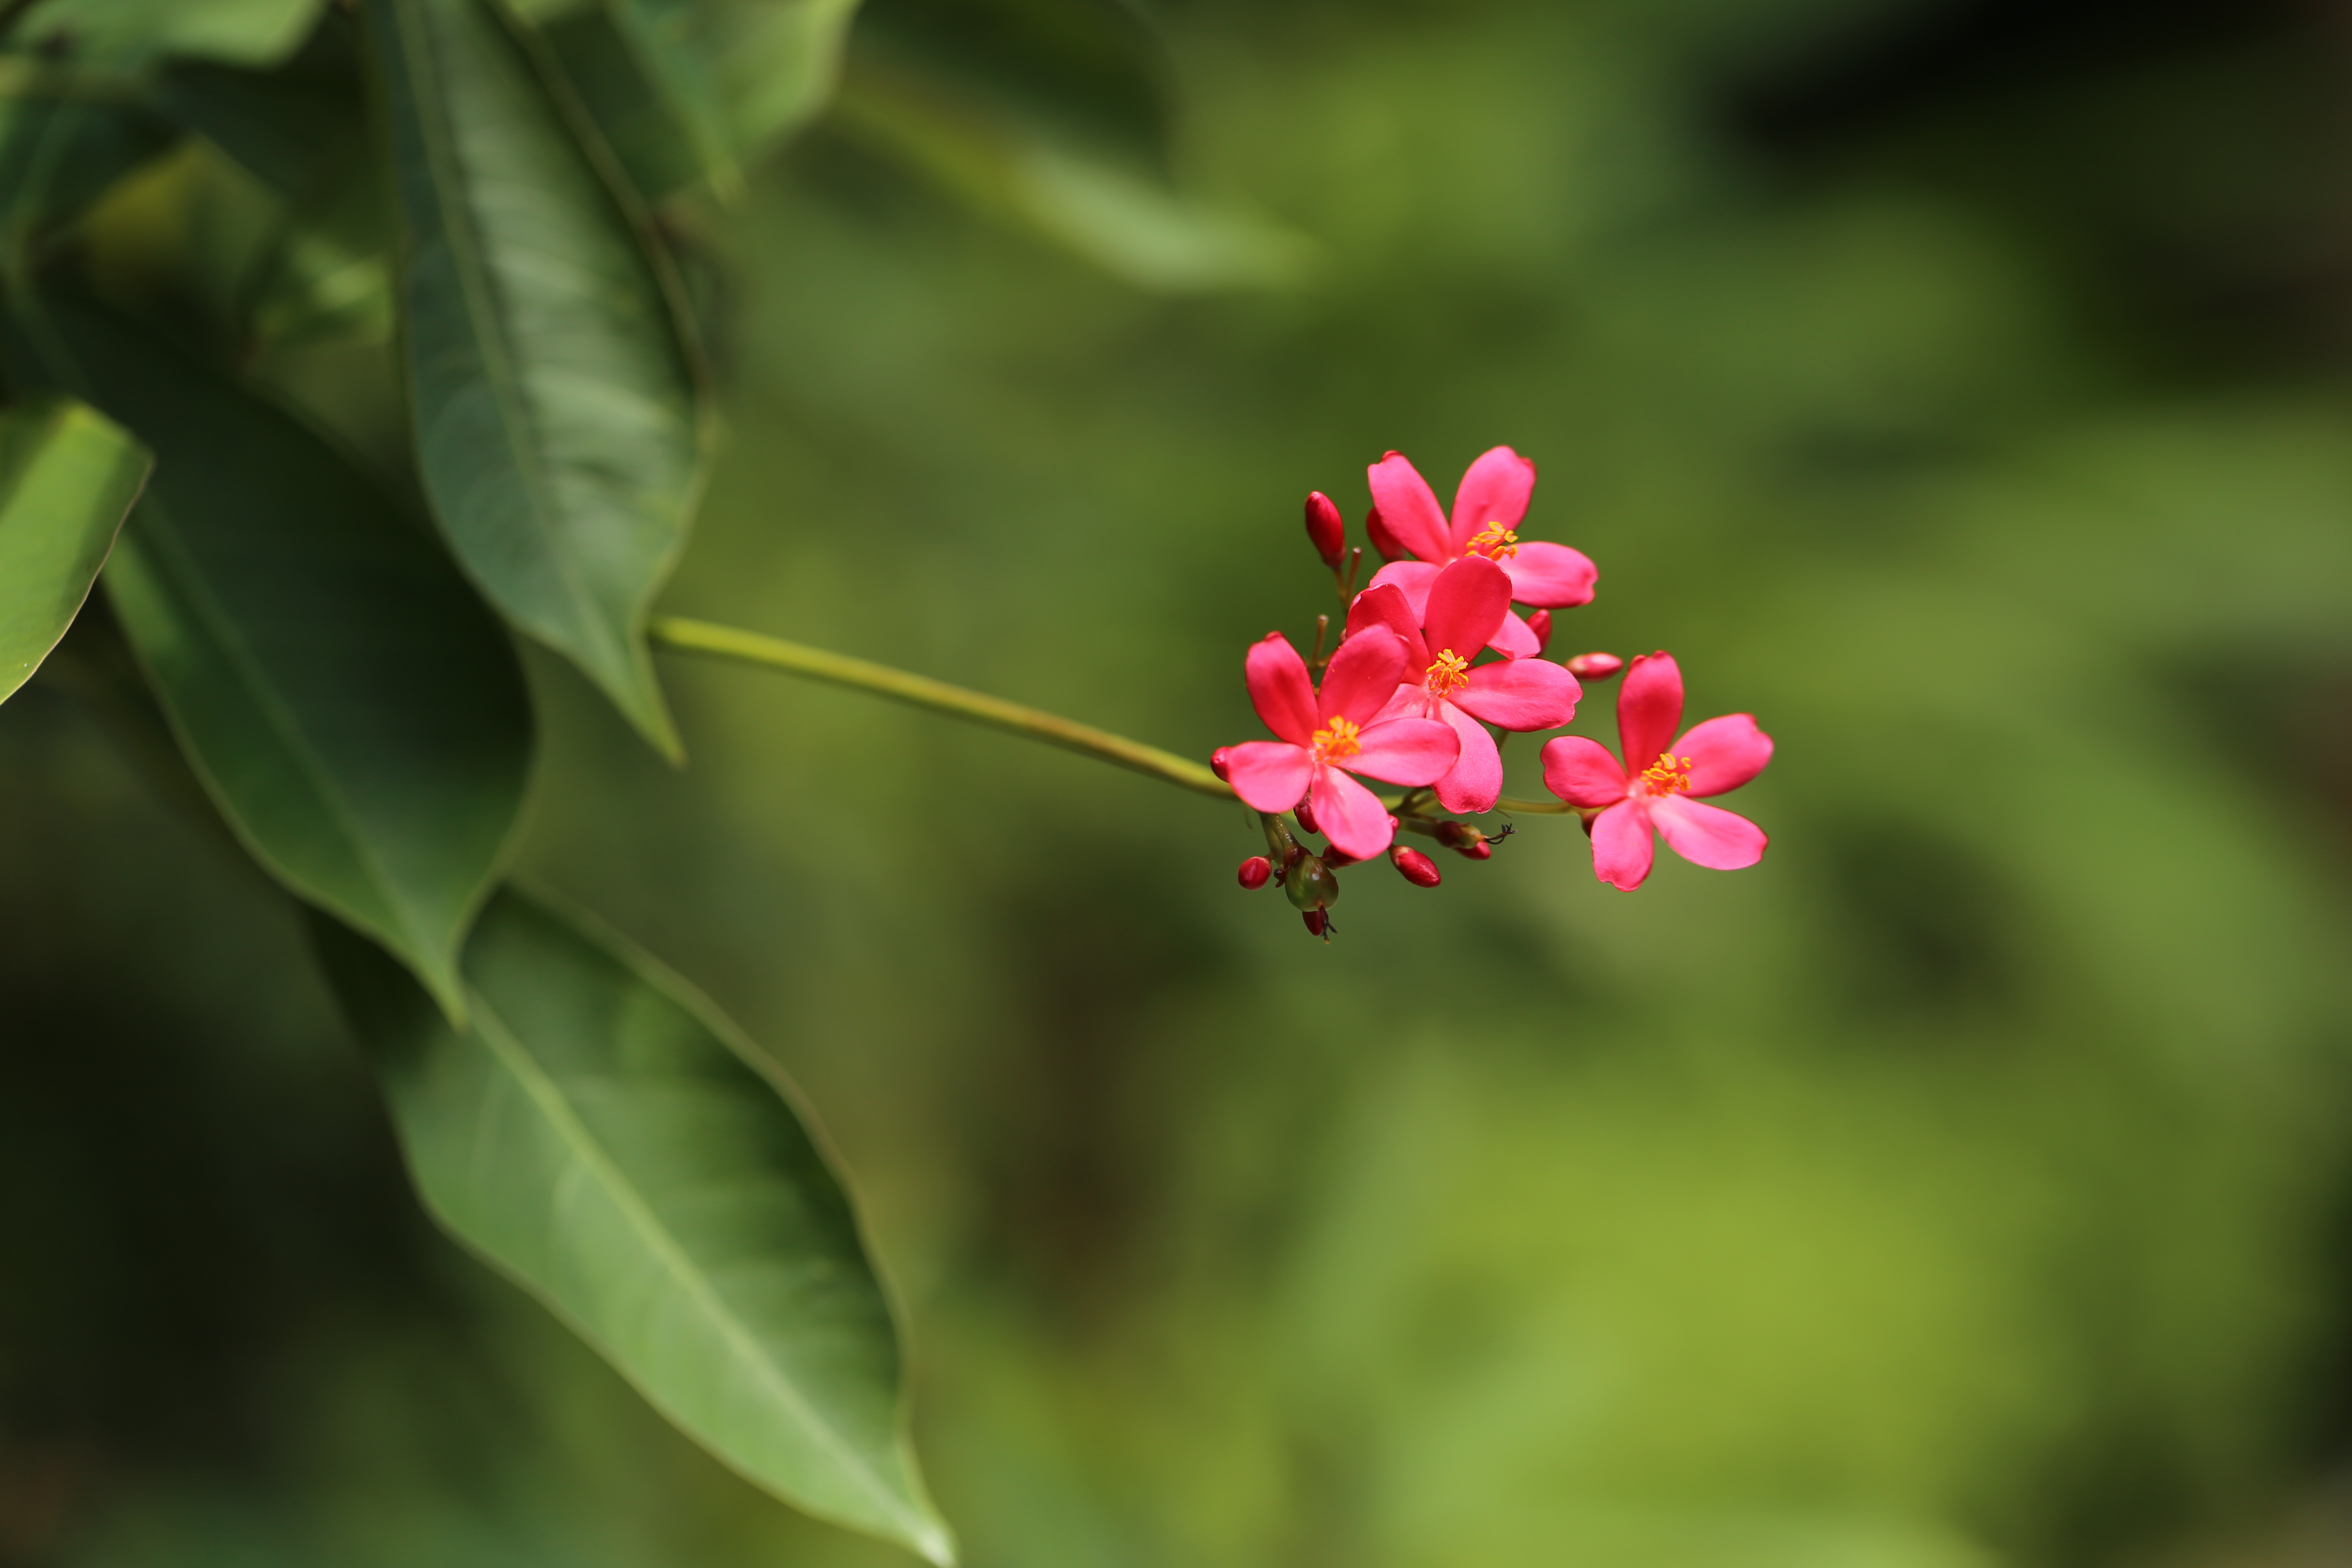
nature, branch, blossom, plant, leaf, flower, petal, green, botany, flora, fauna, wildflower, close up, shrub, macro photography, flowering plant, land plant